Ryan Hilinski

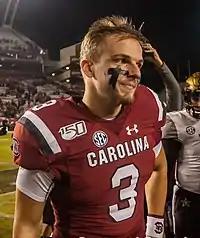
Hilinski with South Carolina in 2019

Ryan J. Hilinski (born October 24, 2000) is an American football quarterback for the Northwestern Wildcats. He previously played for the South Carolina Gamecocks, where he started 11 games in 2019.